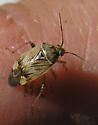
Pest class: lygus_bug